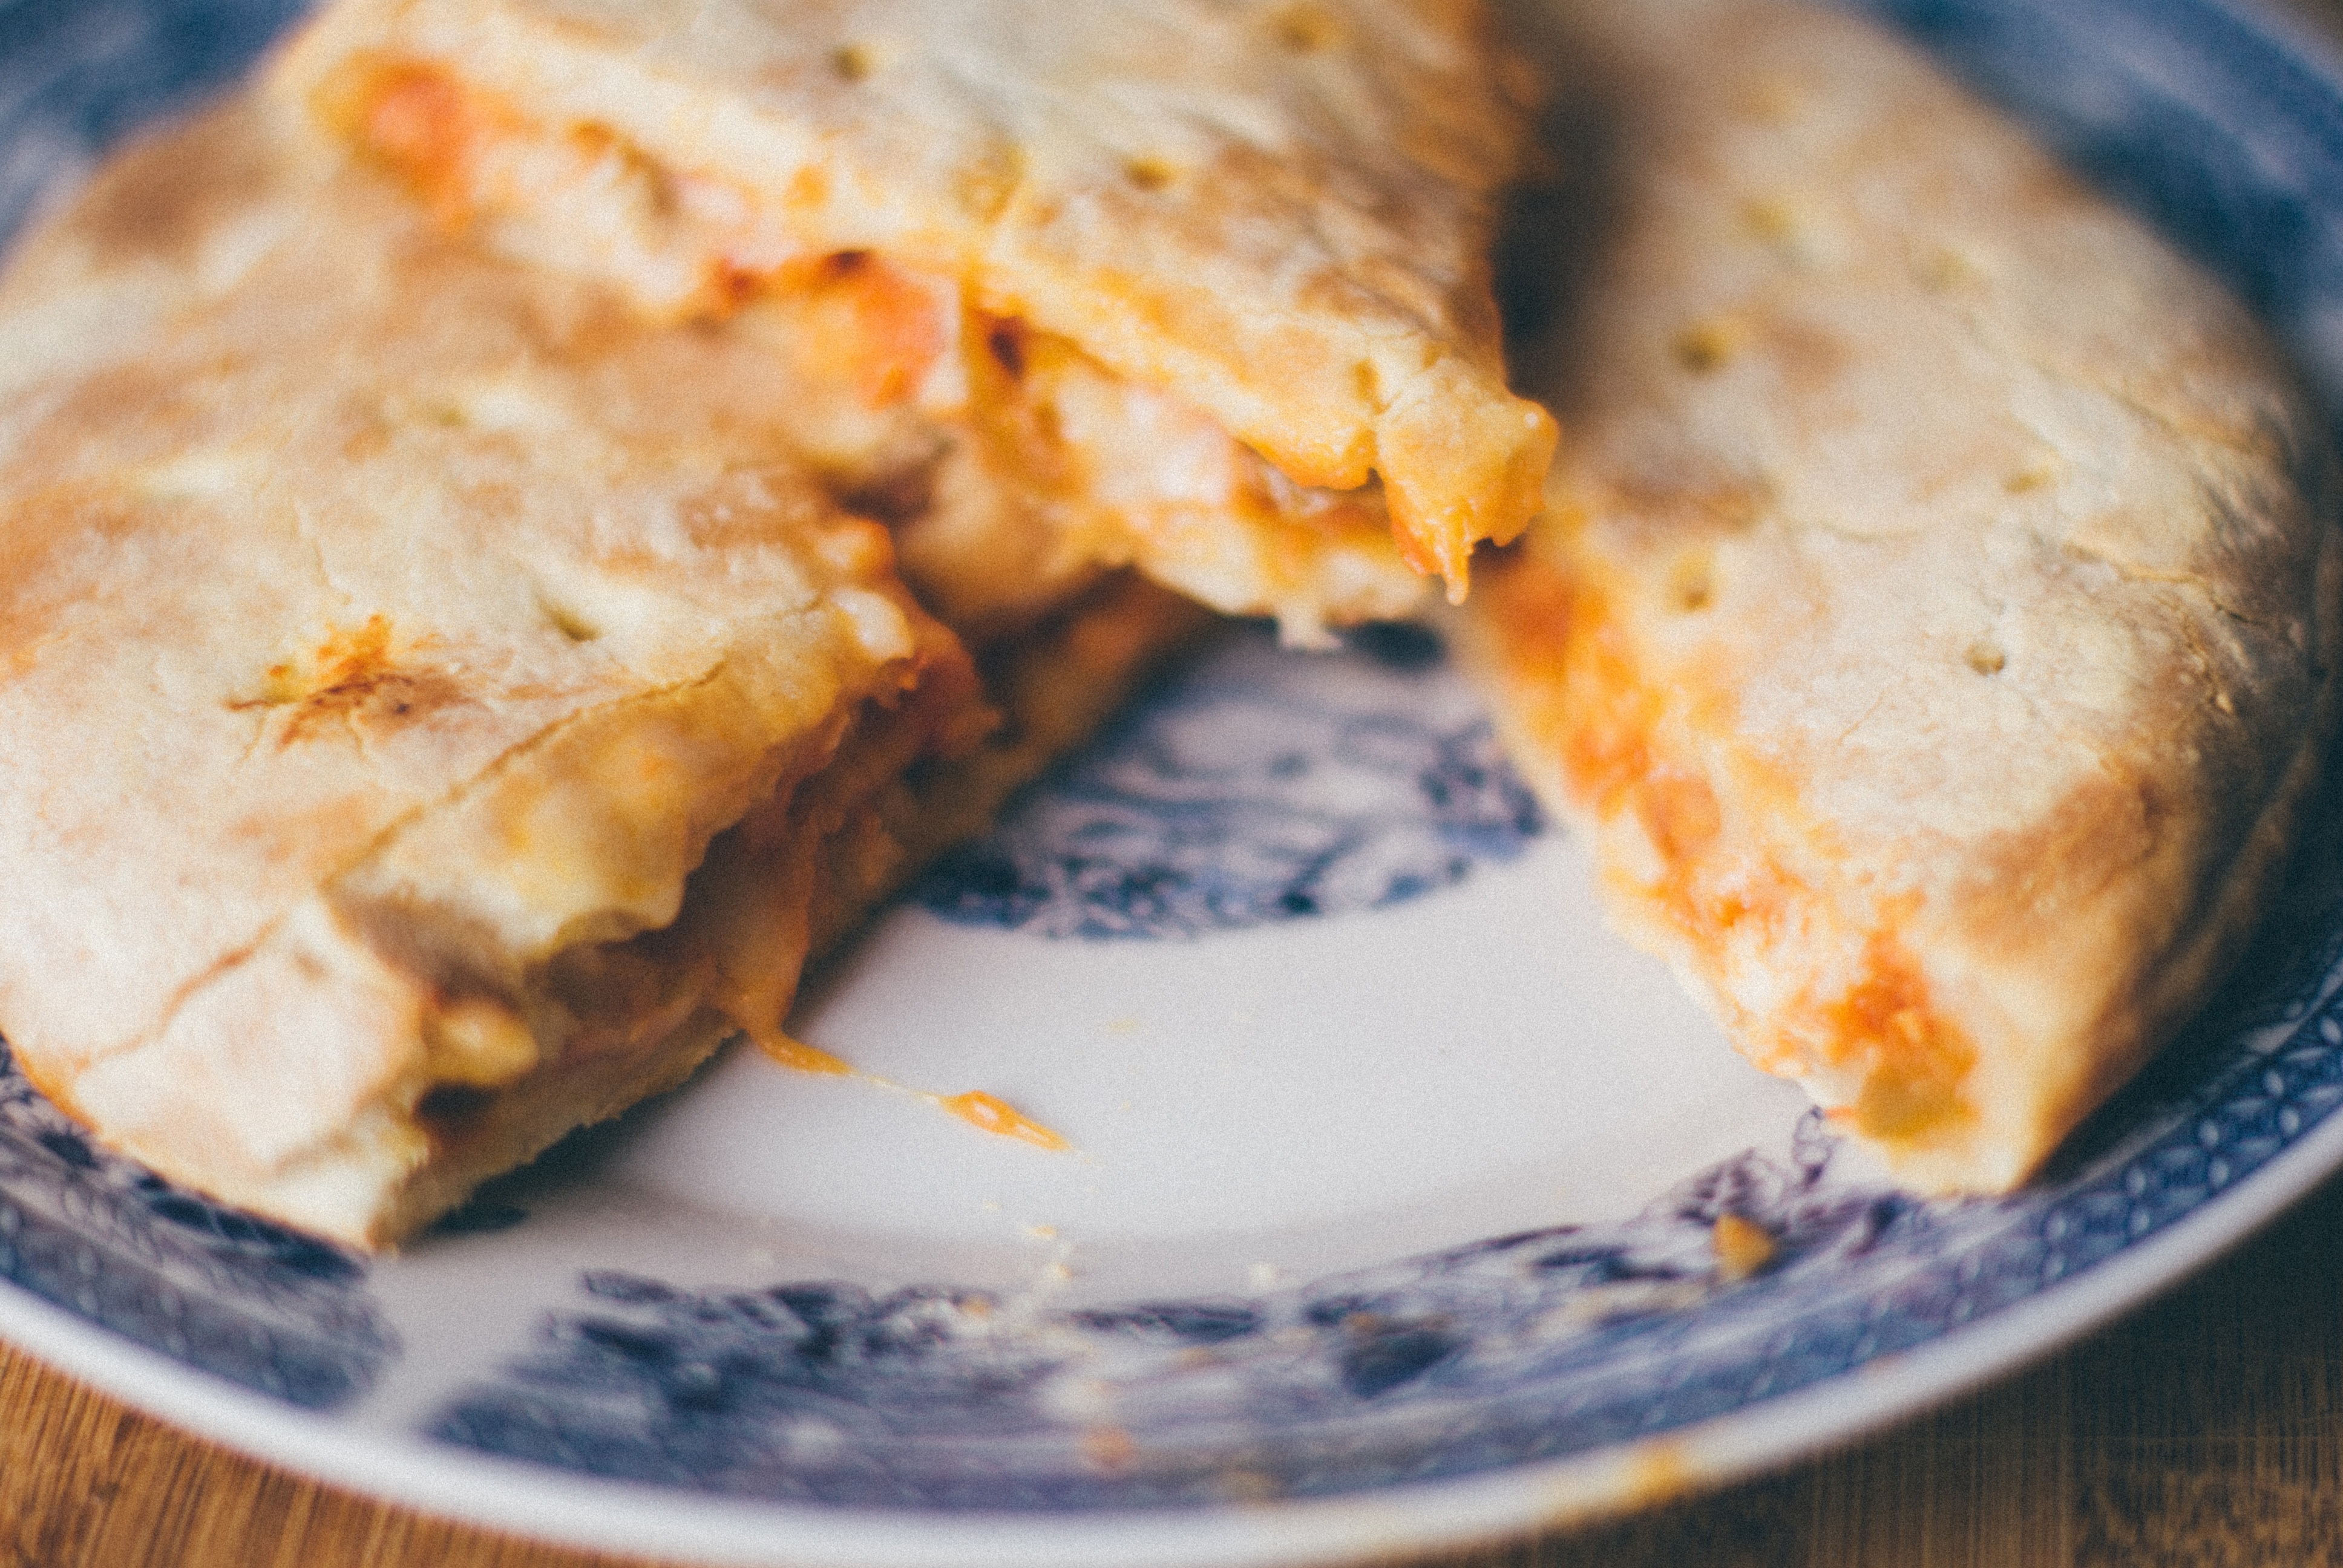
dish, meal, food, produce, plate, breakfast, dessert, lunch, cuisine, bread, pie, pizza, cheese, dinner, baked goods, calzone, quesadilla, flatbread, pot pie